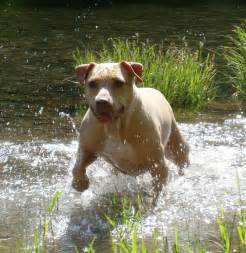
Label: cane